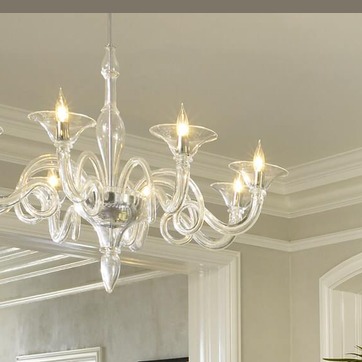
Material: glass